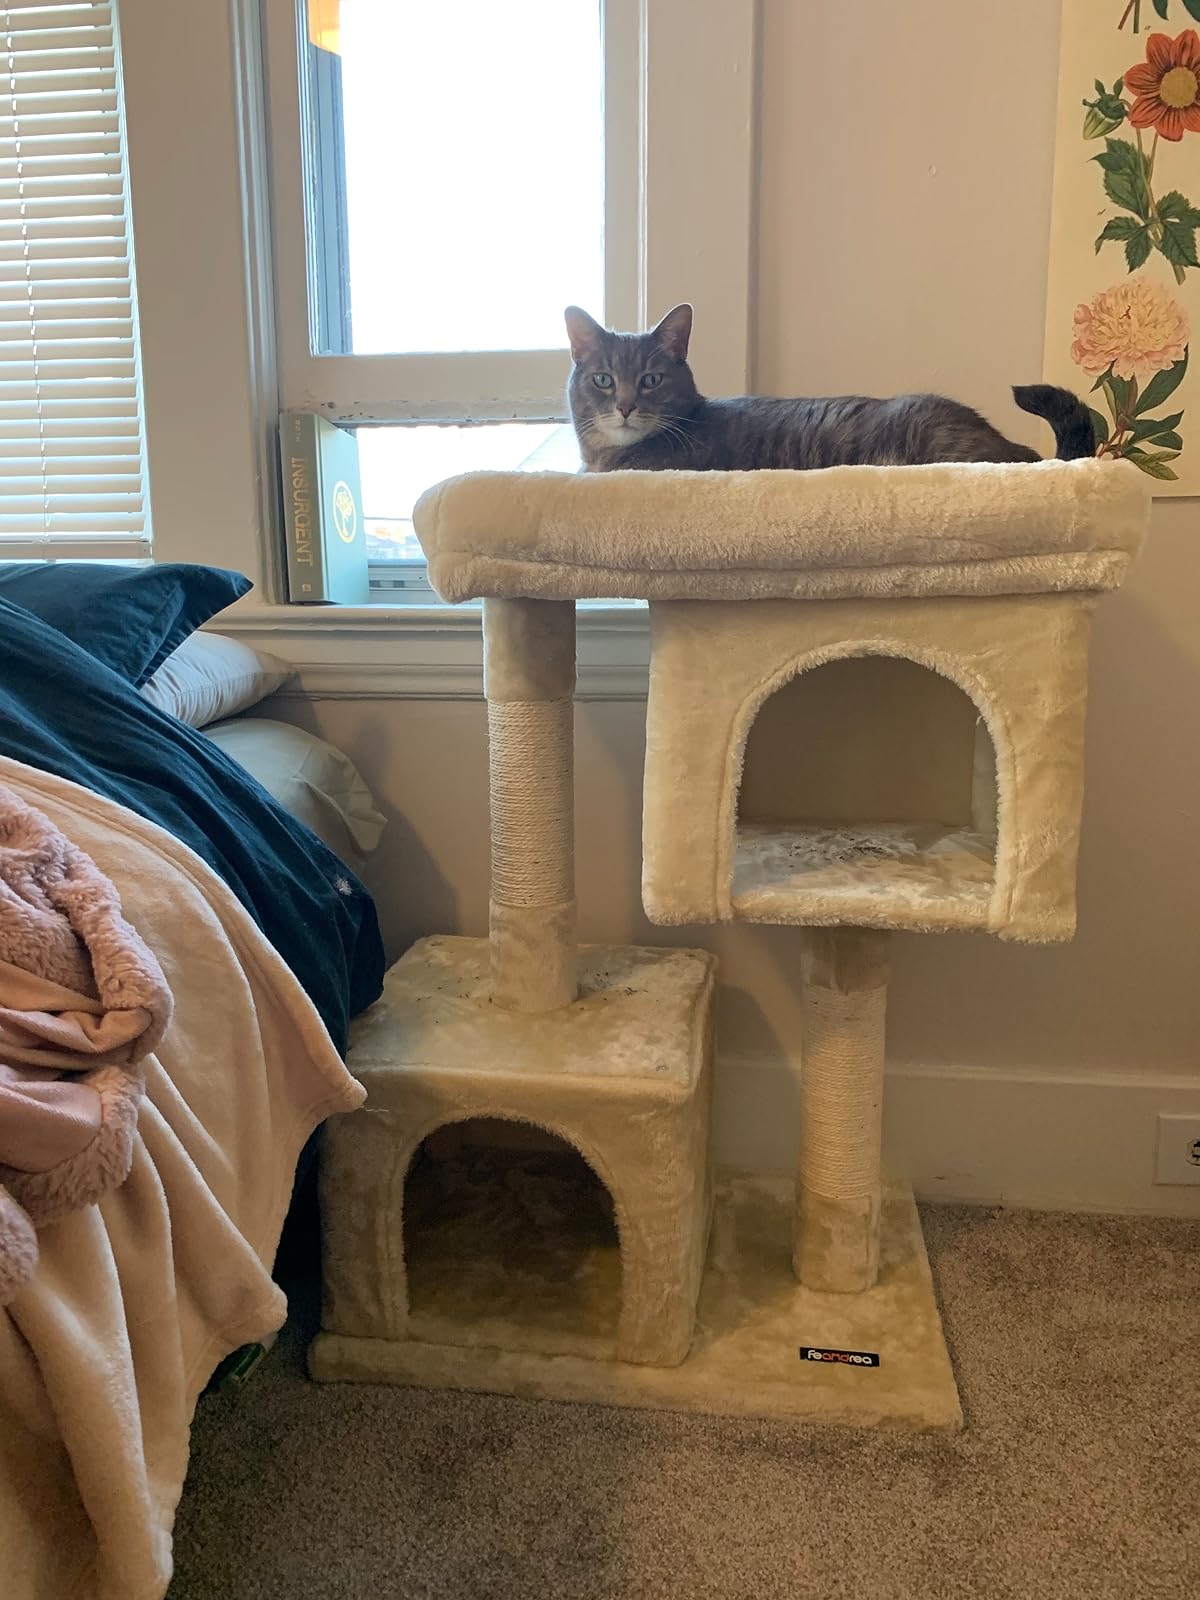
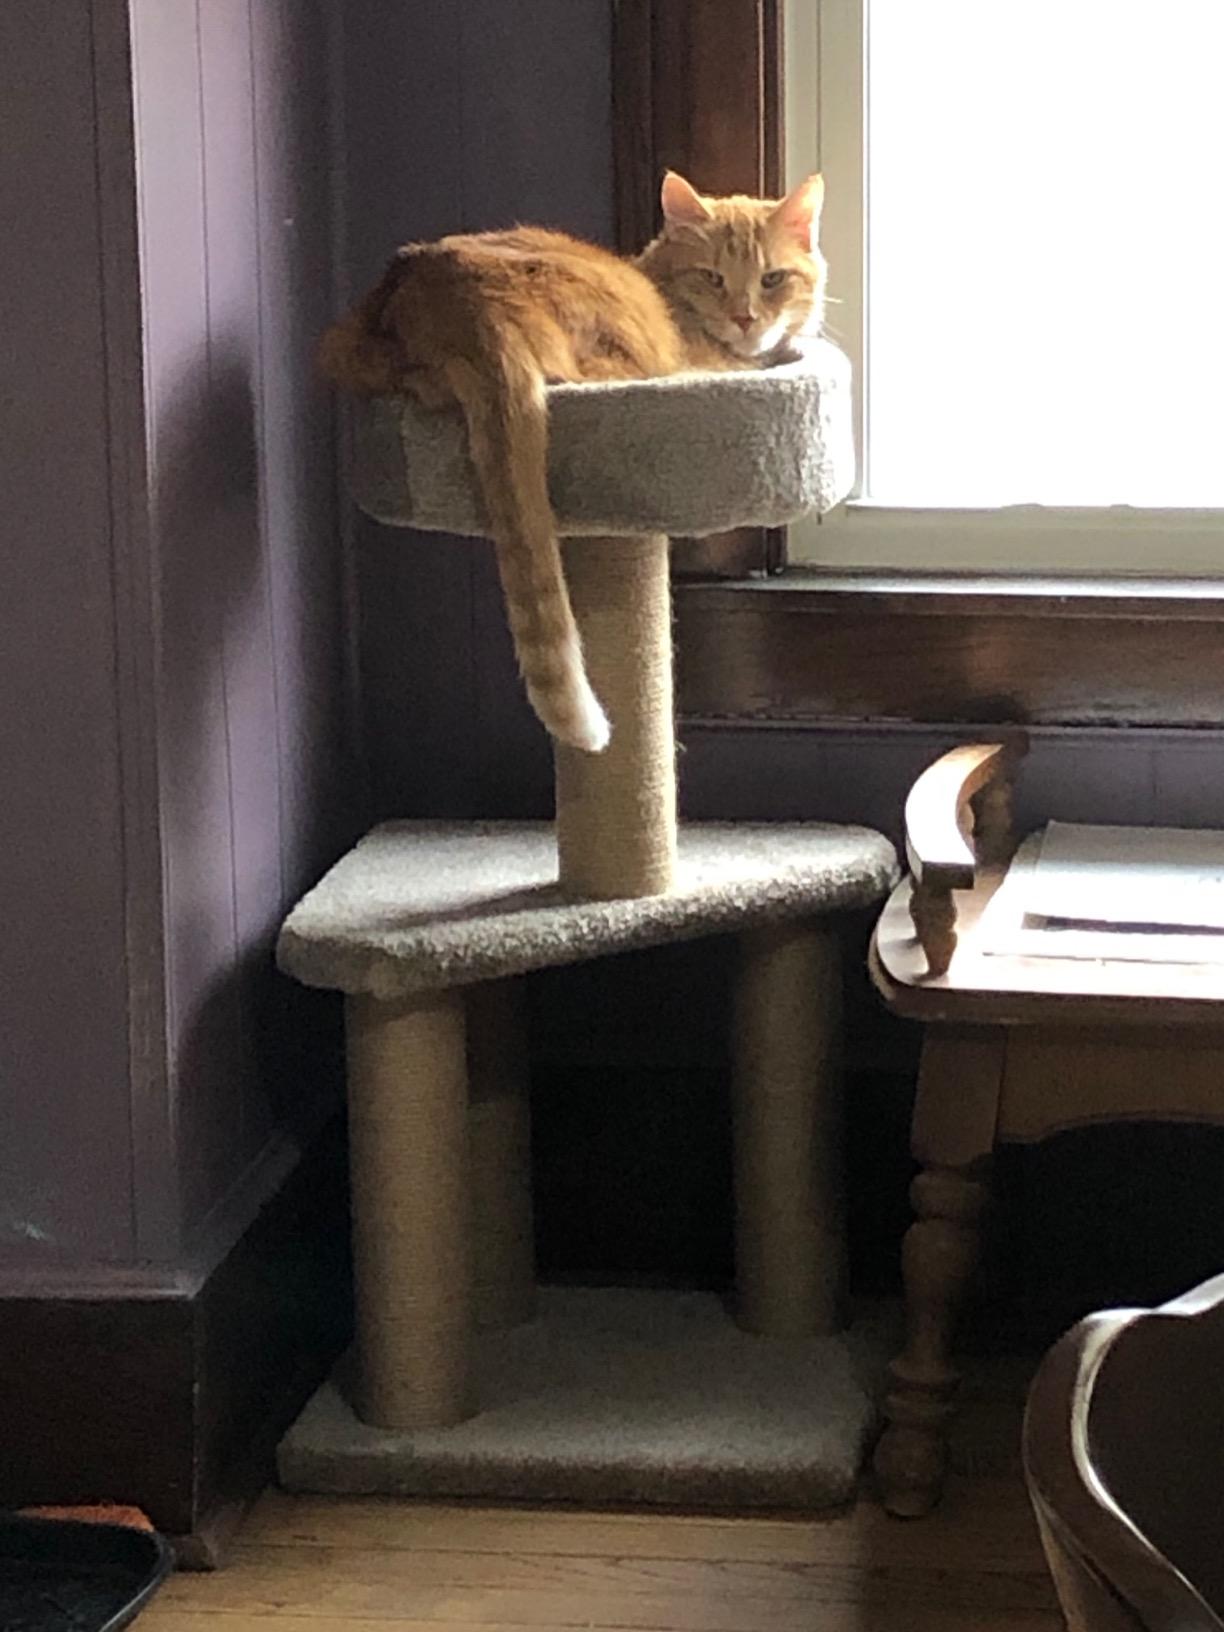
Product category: items_cat tree
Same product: no